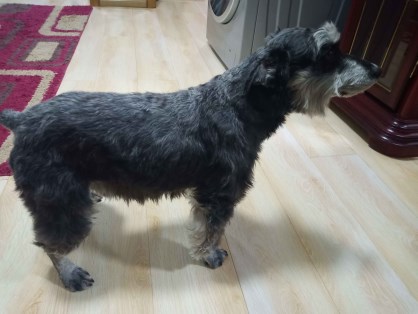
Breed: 2342-n000102-miniature_schnauzer